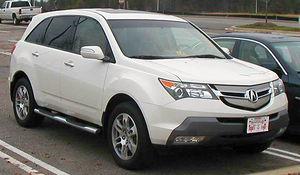
L’Acura MDX est le premier SUV du constructeur automobile Acura et qui fait office de remplacement au 4X4 SLX disparu en 1999.